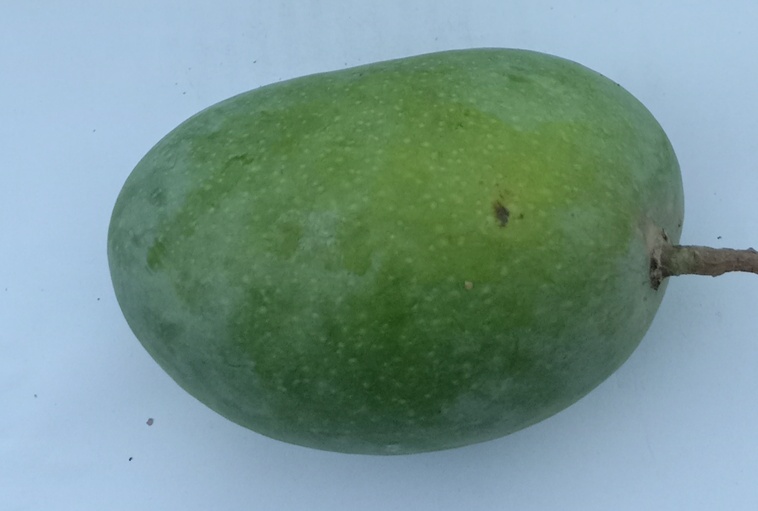
Mango variety: Chaunsa (Summer Bahisht)